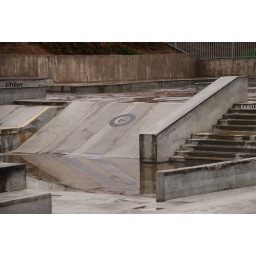
Etnies Skatepark of lake forest looking like a swimming pool. Photo by Nick Gates